Josh Starling

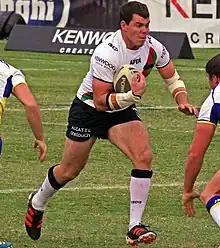
Starling playing for the Rabbitohs

In round 8 of the 2012 NRL season, Starling made his NRL debut for South Sydney against the North Queensland Cowboys.